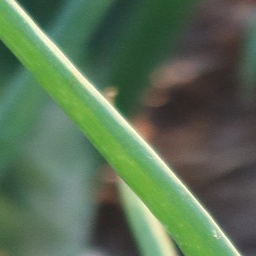
Label: healthy